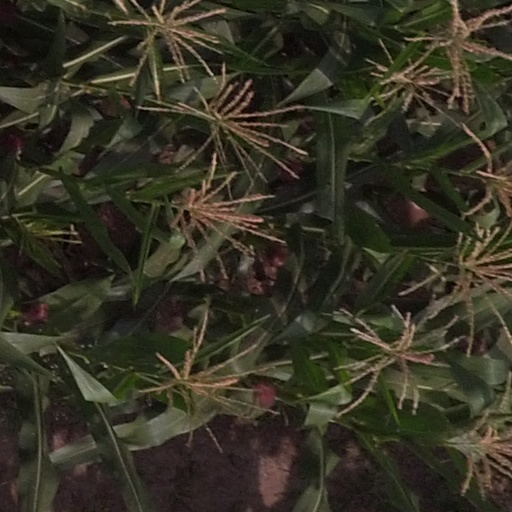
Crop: maize; corn